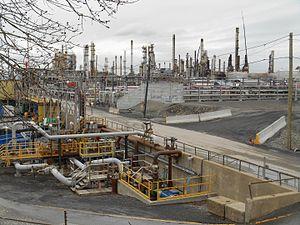
Suncor Énergie possède une raffinerie à Montréal-Est produisant 137 000 barils par jour d’essence, de distillats, de bitume, de mazout lourd, de produits pétrochimiques, de solvants et de charge d’alimentation pour lubrifiants. - suncor.com
Montréal /ˈmɔ̃ˌʁeal/ est la plus importante ville du Québec et la deuxième ville la plus peuplée du Canada, après Toronto et avant Vancouver. Elle se situe principalement sur l’île fluviale de Montréal, sur le fleuve Saint-Laurent dans le Sud du Québec, dont elle est la métropole.